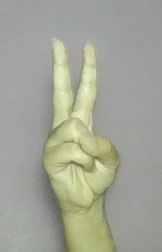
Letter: taa